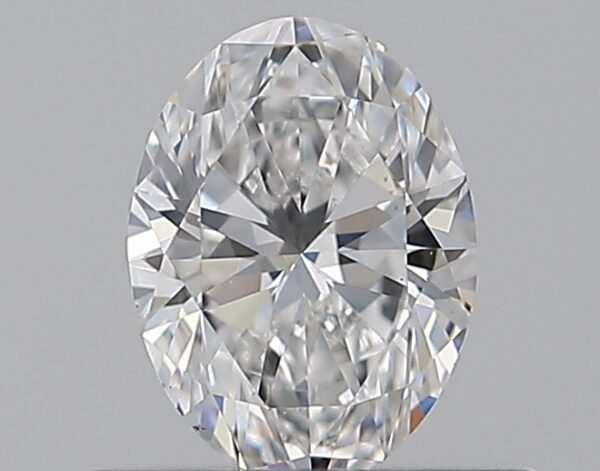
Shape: oval
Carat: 0.51
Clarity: VS1
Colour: E
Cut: EX
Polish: EX
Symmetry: VG
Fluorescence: ST
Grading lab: GIA
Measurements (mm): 6.12 x 4.53 x 2.82